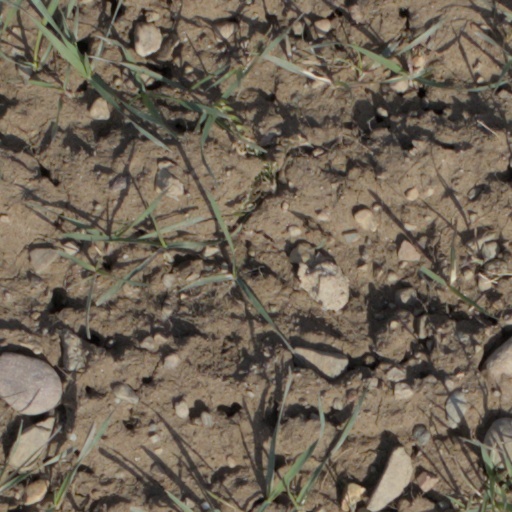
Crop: wheat